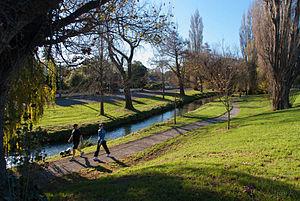
Le fleuve Heathcote est un cours d’eau, qui siège dans les limites de la ville de Christchurch dans l’Île du Sud de la Nouvelle-Zélande.